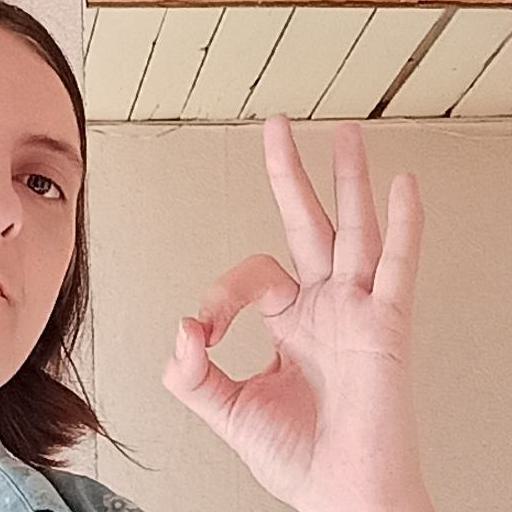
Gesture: ok